List of birds of New England

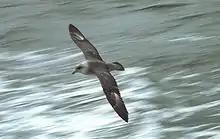
Northern fulmar

Order: ProcellariiformesFamily: Procellariidae